Delaware Bicycle Route 1

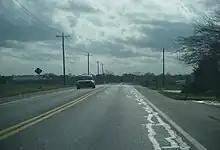
Bike Route 1 along DE 15 (Wyoming Mill Road) north of Wyoming

Bike Route 1 then crosses a branch of the Mispillion River into Kent County, where it heads to the community of Williamsville. In Williamsville, the bike route turns to the north onto Deep Grass Lane. The route passes through the town of Houston and then crosses Delaware Route 14, where it heads north on Killens Pond Road.